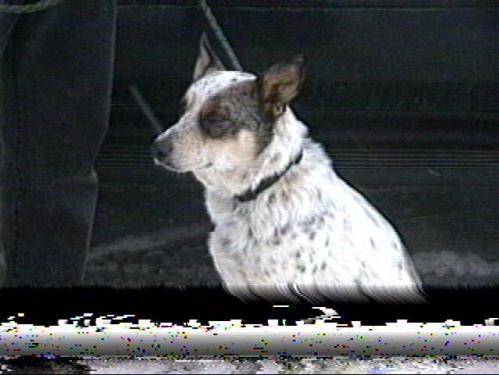
Label: dog